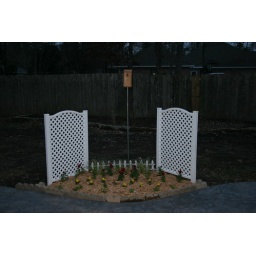
Spring is around the corner and the flower beds begin. First flower bed of 2008